Communication

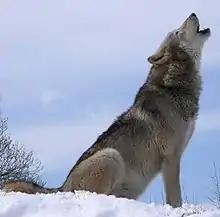
Wolves communicate by howling.

Besides human communication, there are many other forms of communication found in the animal kingdom and among plants. They are studied in fields like biocommunication and biosemiotics. There are additional obstacles in this area for judging whether communication has taken place between two individuals. Acoustic signals are often easy to notice and analyze for scientists, but it is more difficult to judge whether tactile or chemical changes should be understood as communicative signals rather than as other biological processes.